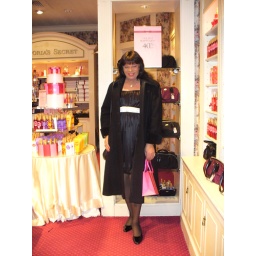
All set to hit the road with my goodies in that famous little pink bag! Now that's marketing!